Venice-Lido Airport

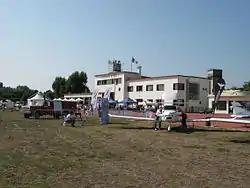
Aircraft at the Venice-Lido Airport

Venice-Lido Airport is an aerodrome located east of Venice ("Venezia"), a city in the Veneto region in Italy. It is situated on the north end of the island of Lido di Venezia. It is also known as Giovanni Nicelli Airport, after Sgt. Giovanni Nicelli (born 1893), an ace of the Italian Air Force, and was formerly known as Venice-San Nicolò Airport.